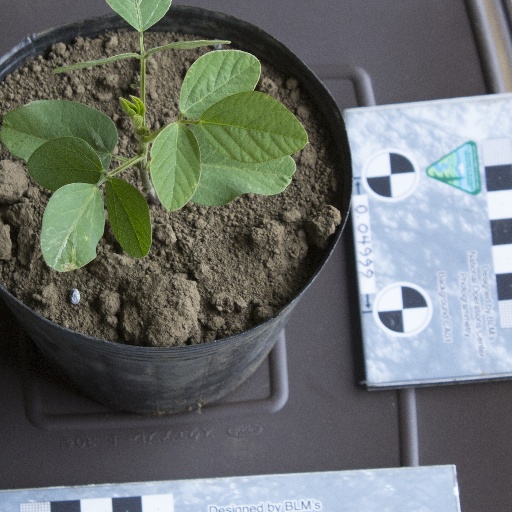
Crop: soybean